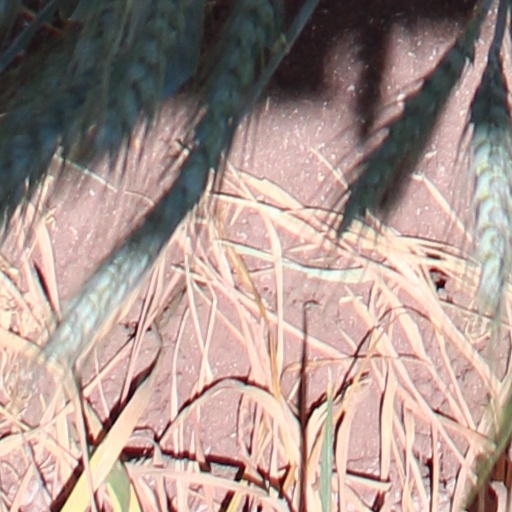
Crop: wheat